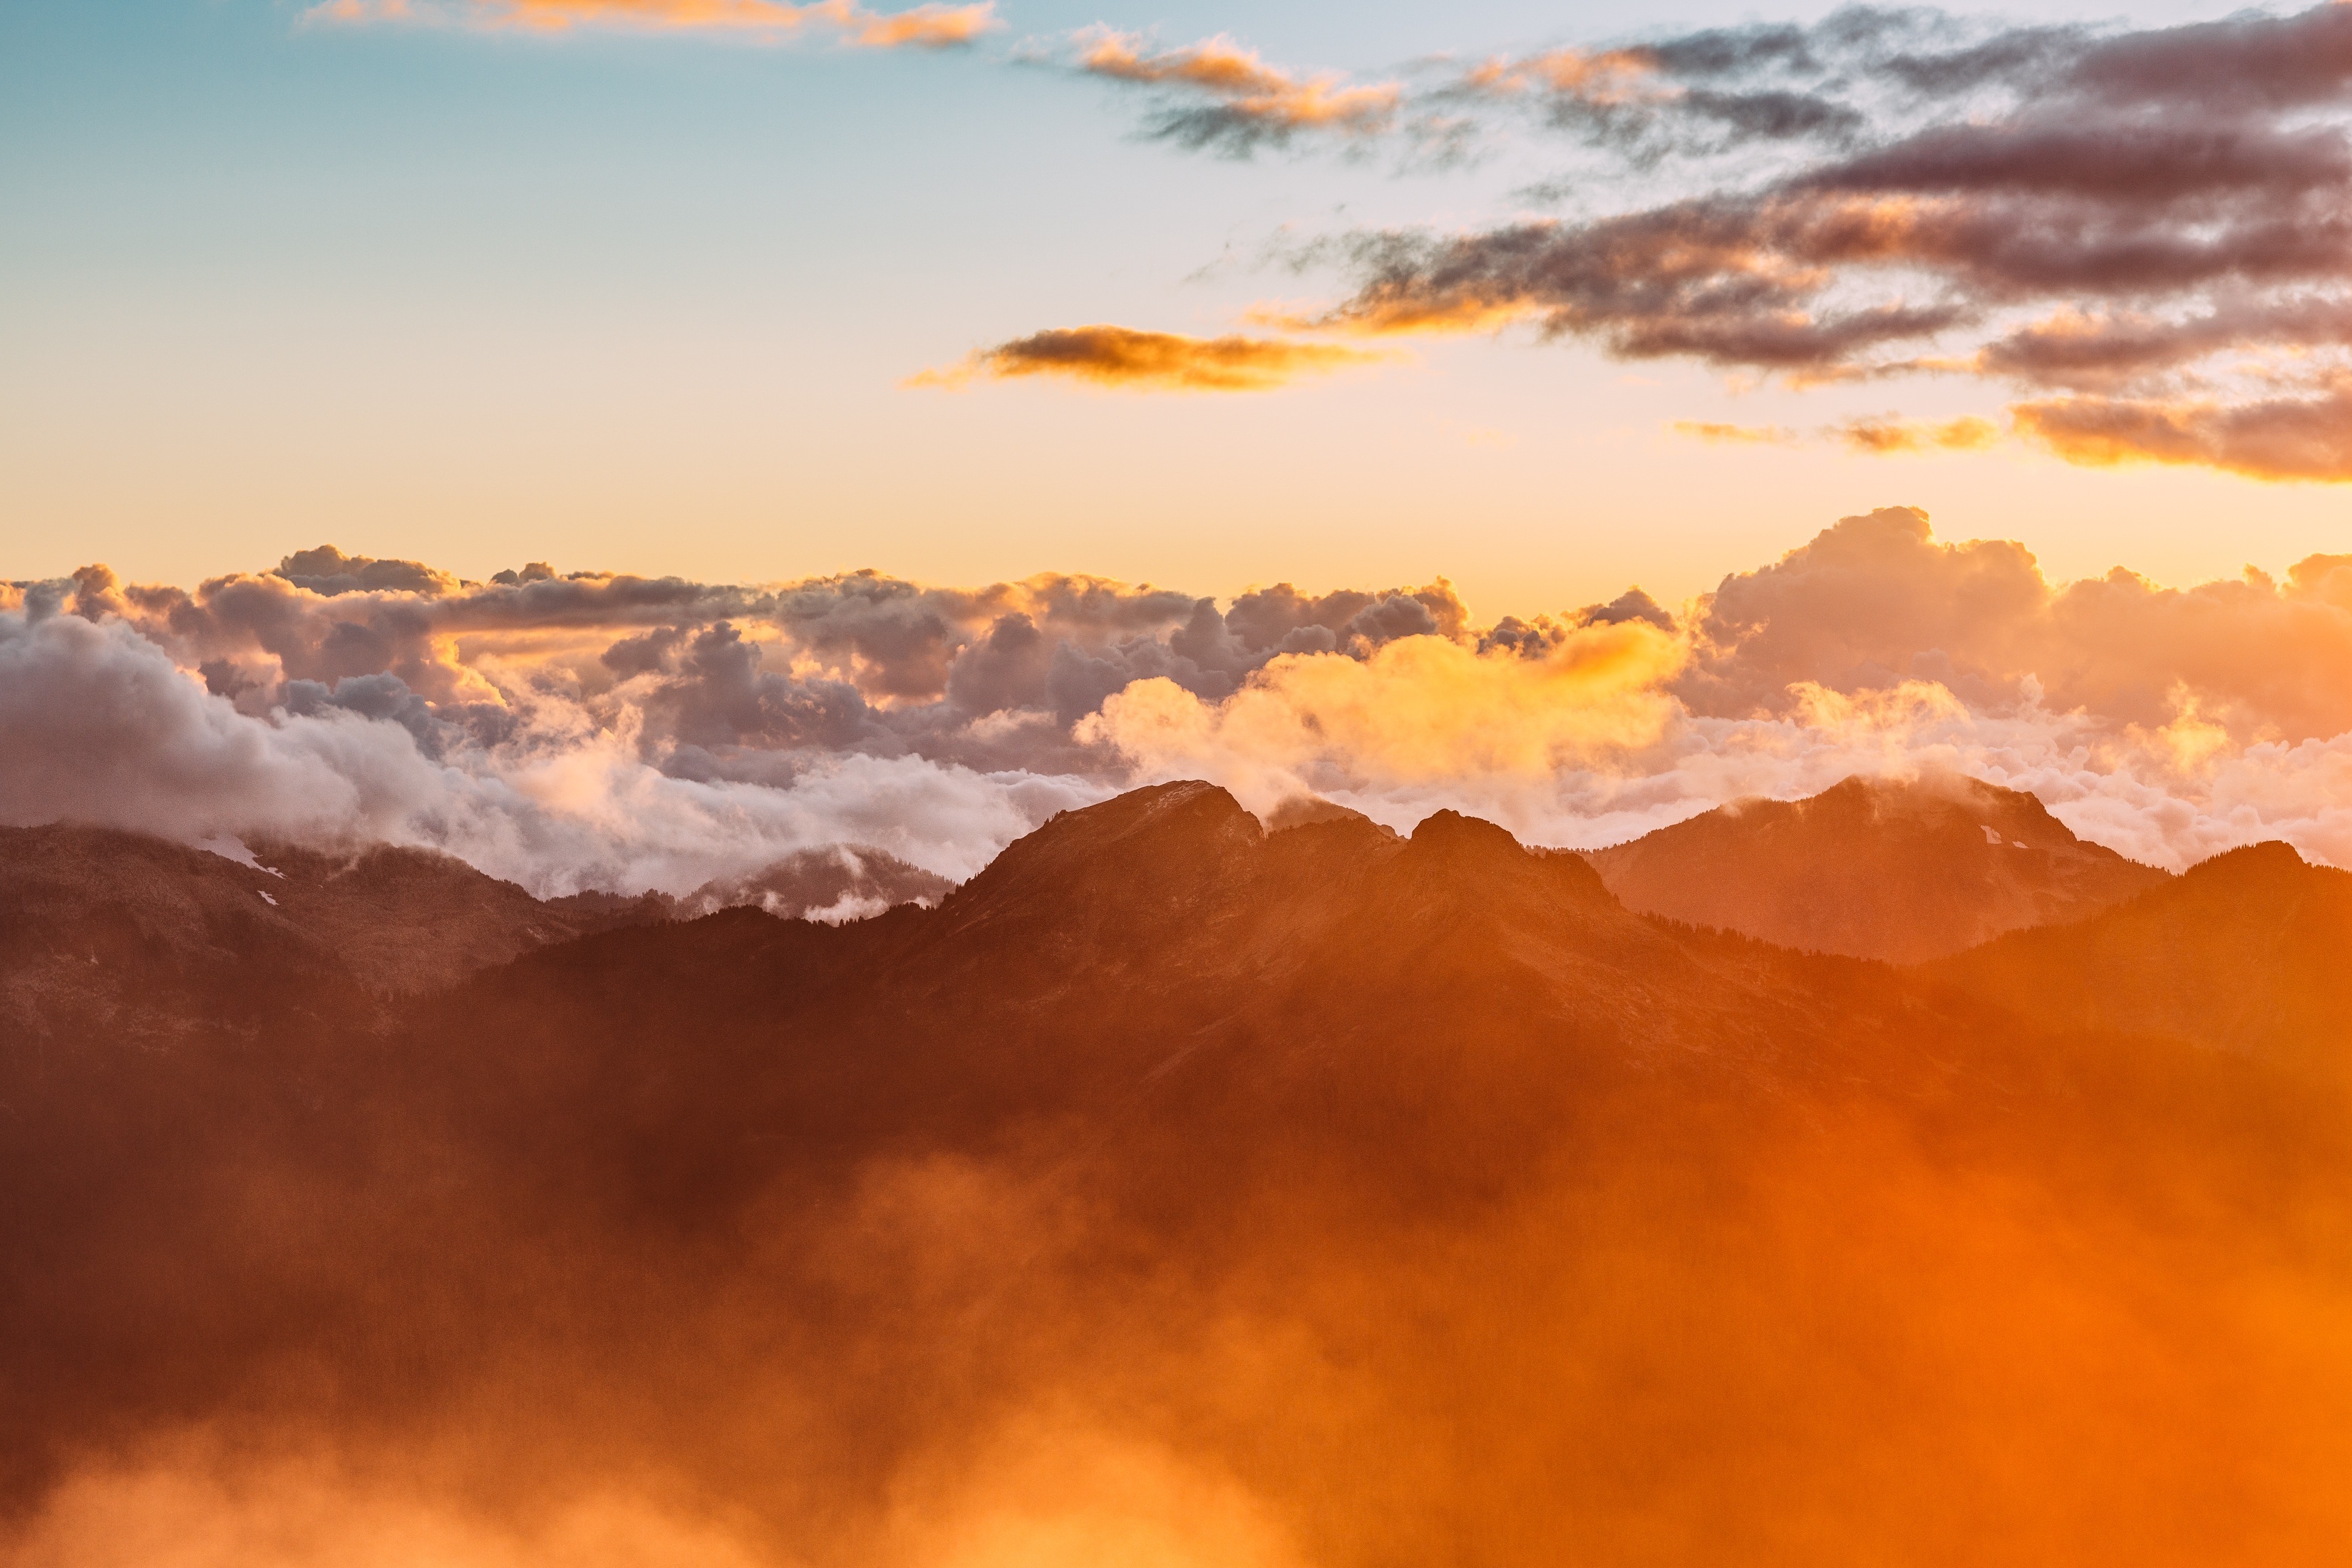
landscape, nature, horizon, mountain, cloud, sky, sunrise, sunset, mist, prairie, sunlight, morning, hill, view, dawn, atmosphere, peak, mountain range, summer, dusk, evening, peaceful, calm, colorful, plain, cloudscape, outdoors, mountains, bright, plateau, scene, afterglow, meteorological phenomenon, atmospheric phenomenon, mountainous landforms, red sky at morning